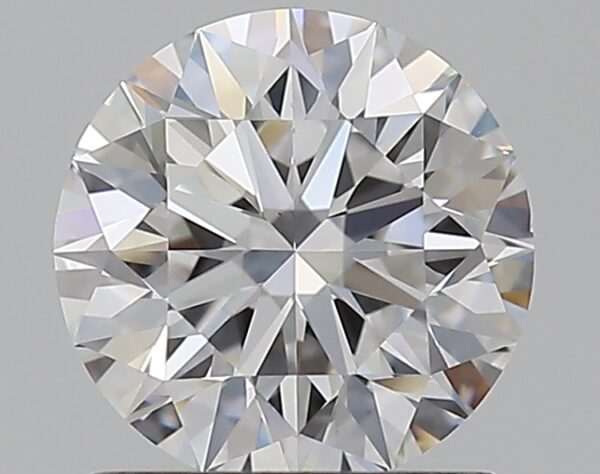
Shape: round
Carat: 1.01
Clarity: VS1
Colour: D
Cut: EX
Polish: EX
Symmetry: EX
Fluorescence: F
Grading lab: GIA
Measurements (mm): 6.38 x 6.42 x 4.02